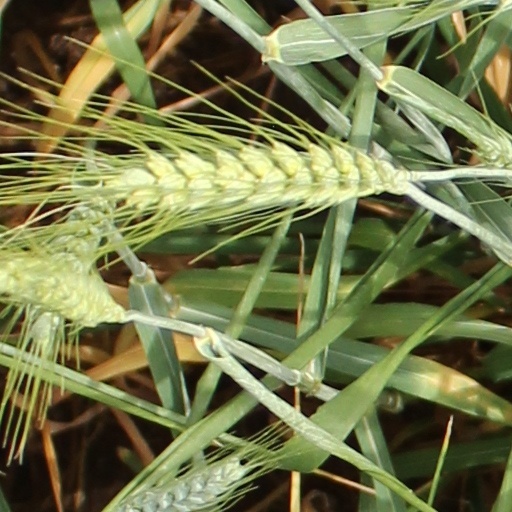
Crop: wheat